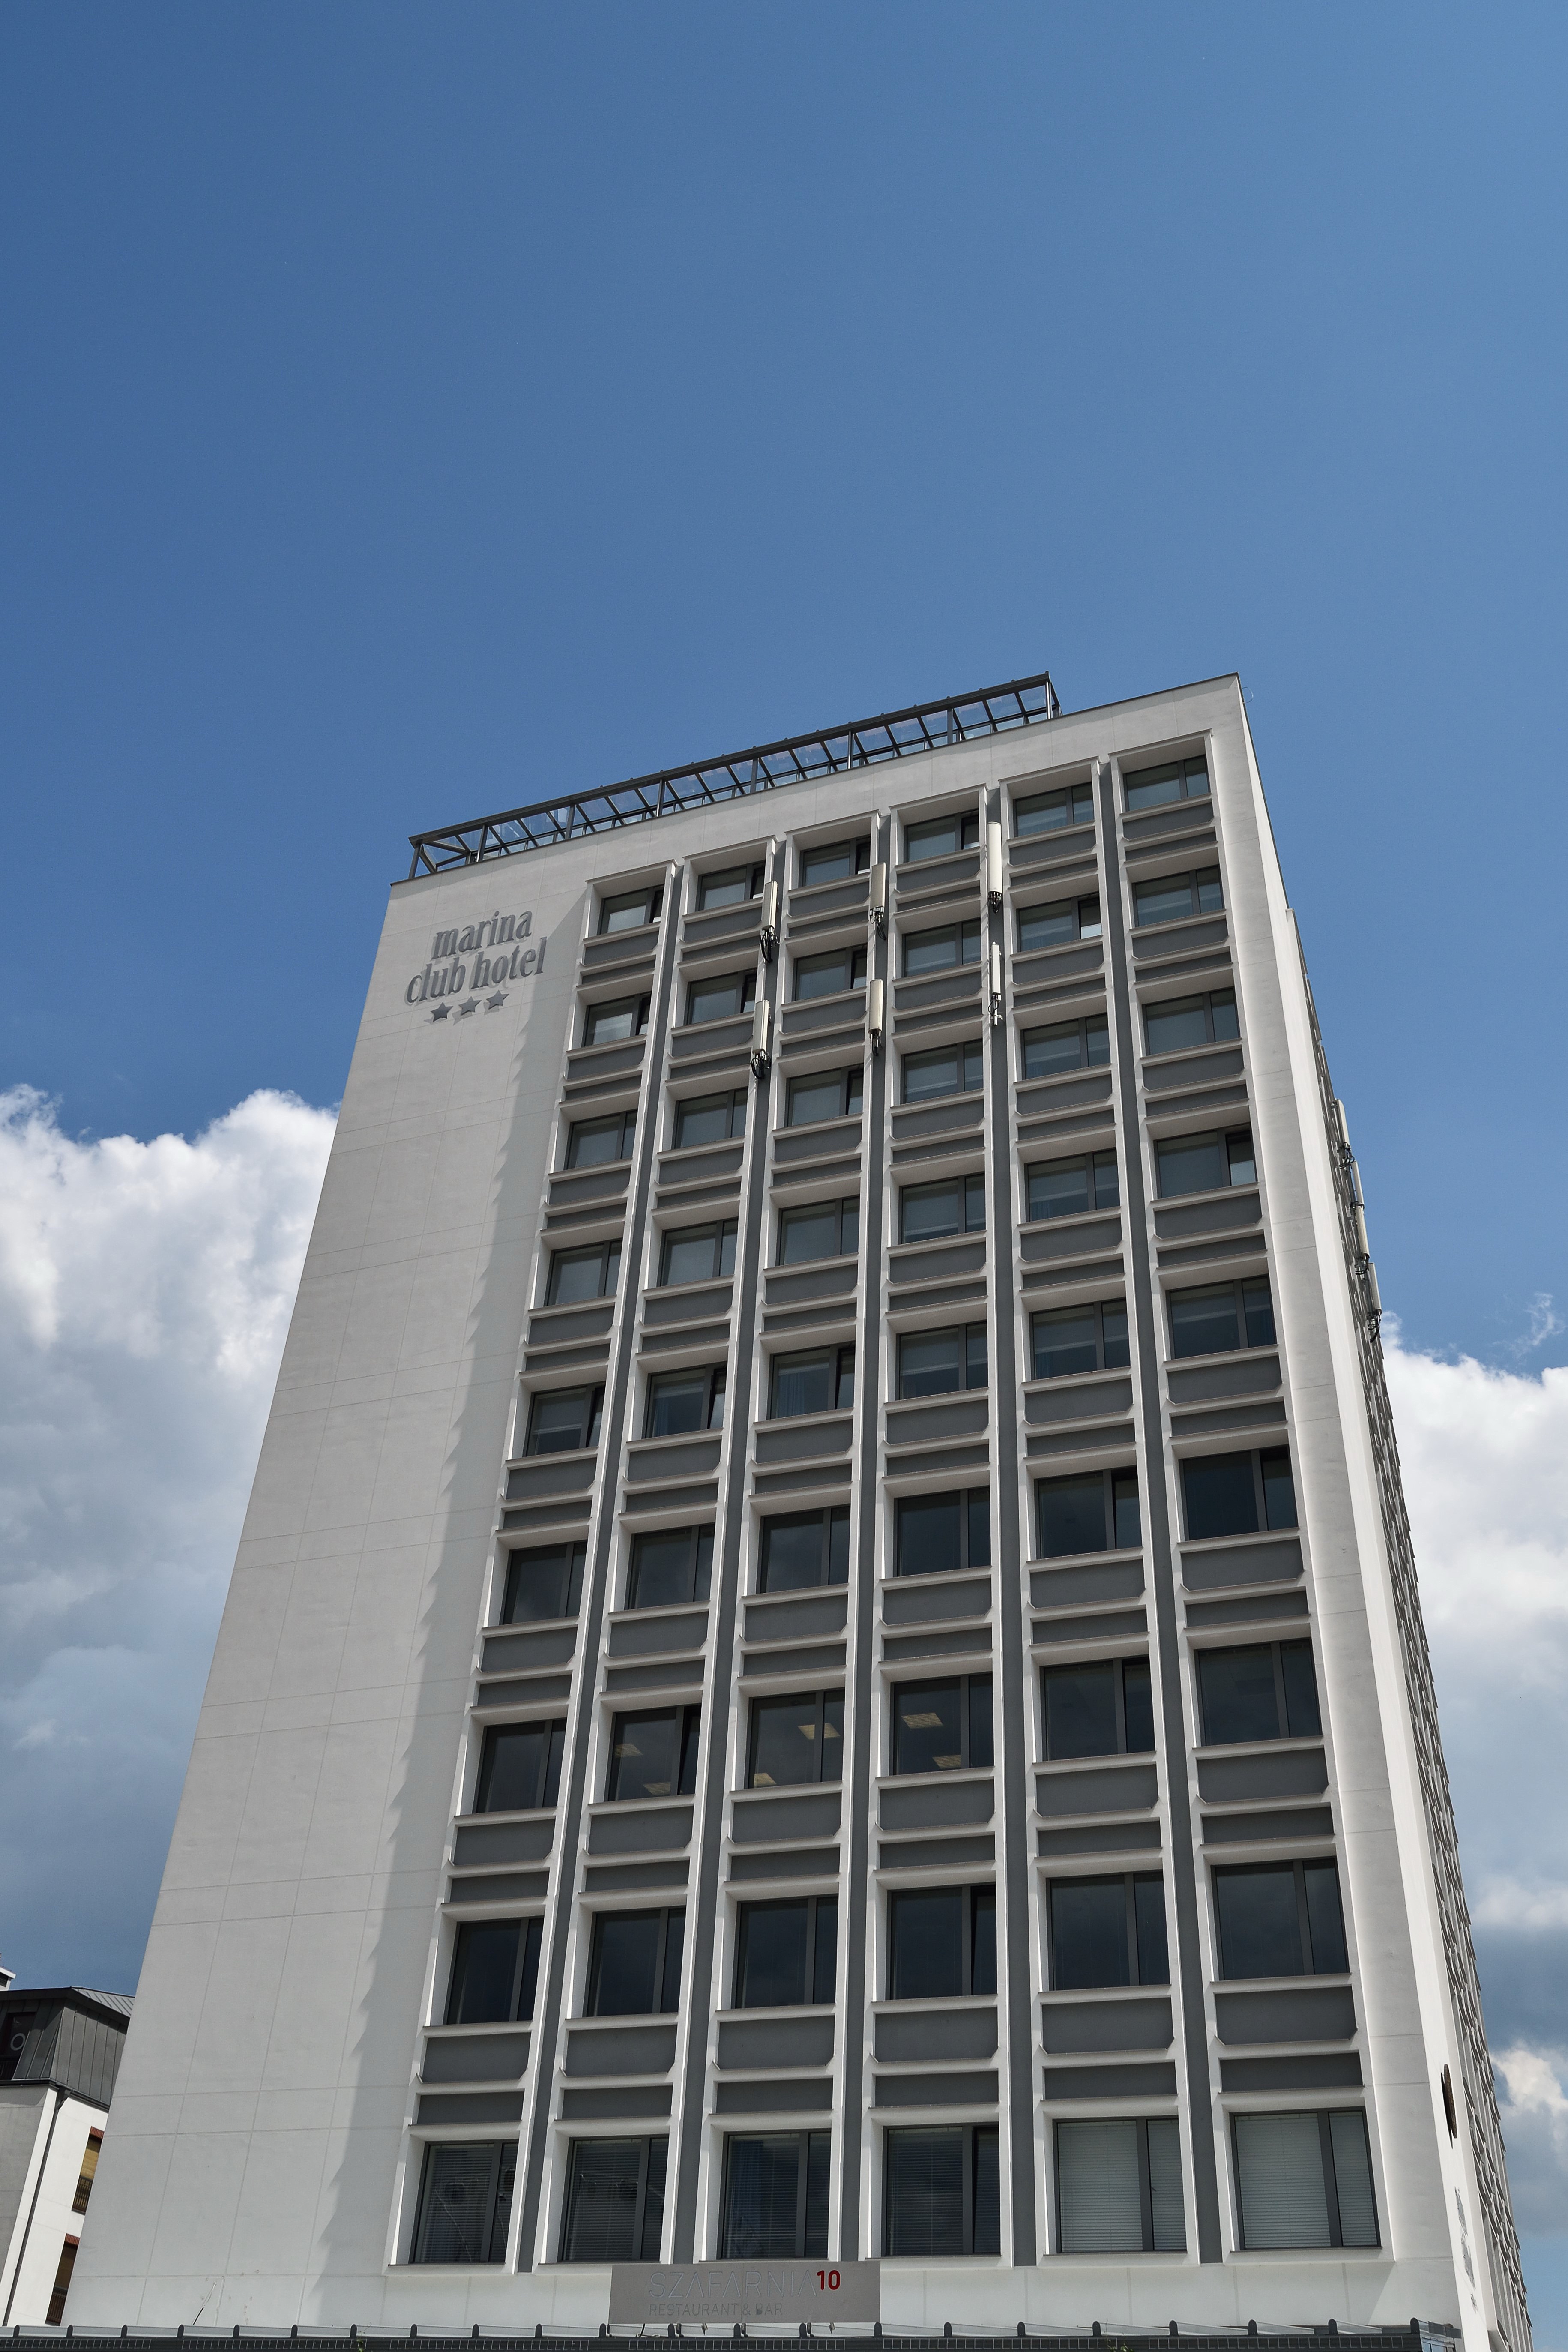
architecture, window, building, skyscraper, downtown, tower, facade, marina, tower block, headquarters, gdansk, marina club hotel, urban area